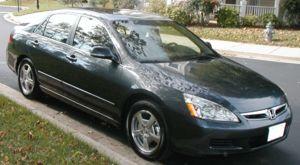
La Honda Accord est une berline du constructeur automobile japonais Honda. Depuis 1976, huit générations se sont succédé.